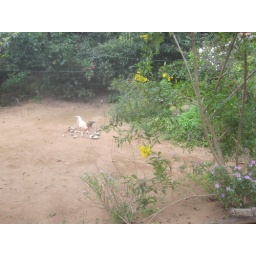
Chickens eating some of the yucca that grows in abundance just next to the house